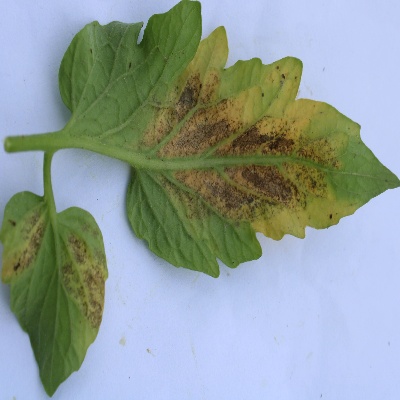
Crop: Tomato
Condition: verticulium wilt